Terpene

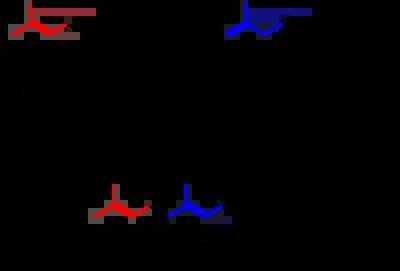
Isopentenyl pyrophosphate (IPP) and dimethylallyl pyrophosphate (DMAPP) condense to produce geranyl pyrophosphate, precursor to all terpenes and terpenoids.

In both MVA and MEP pathways, IPP is isomerized to DMAPP by the enzyme isopentenyl pyrophosphate isomerase. IPP and DMAPP condense to give geranyl pyrophosphate, the precursor to monoterpenes and monoterpenoids.